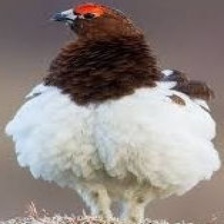
Species: WILLOW PTARMIGAN
Scientific name: LAGOPUS LAGOPUS